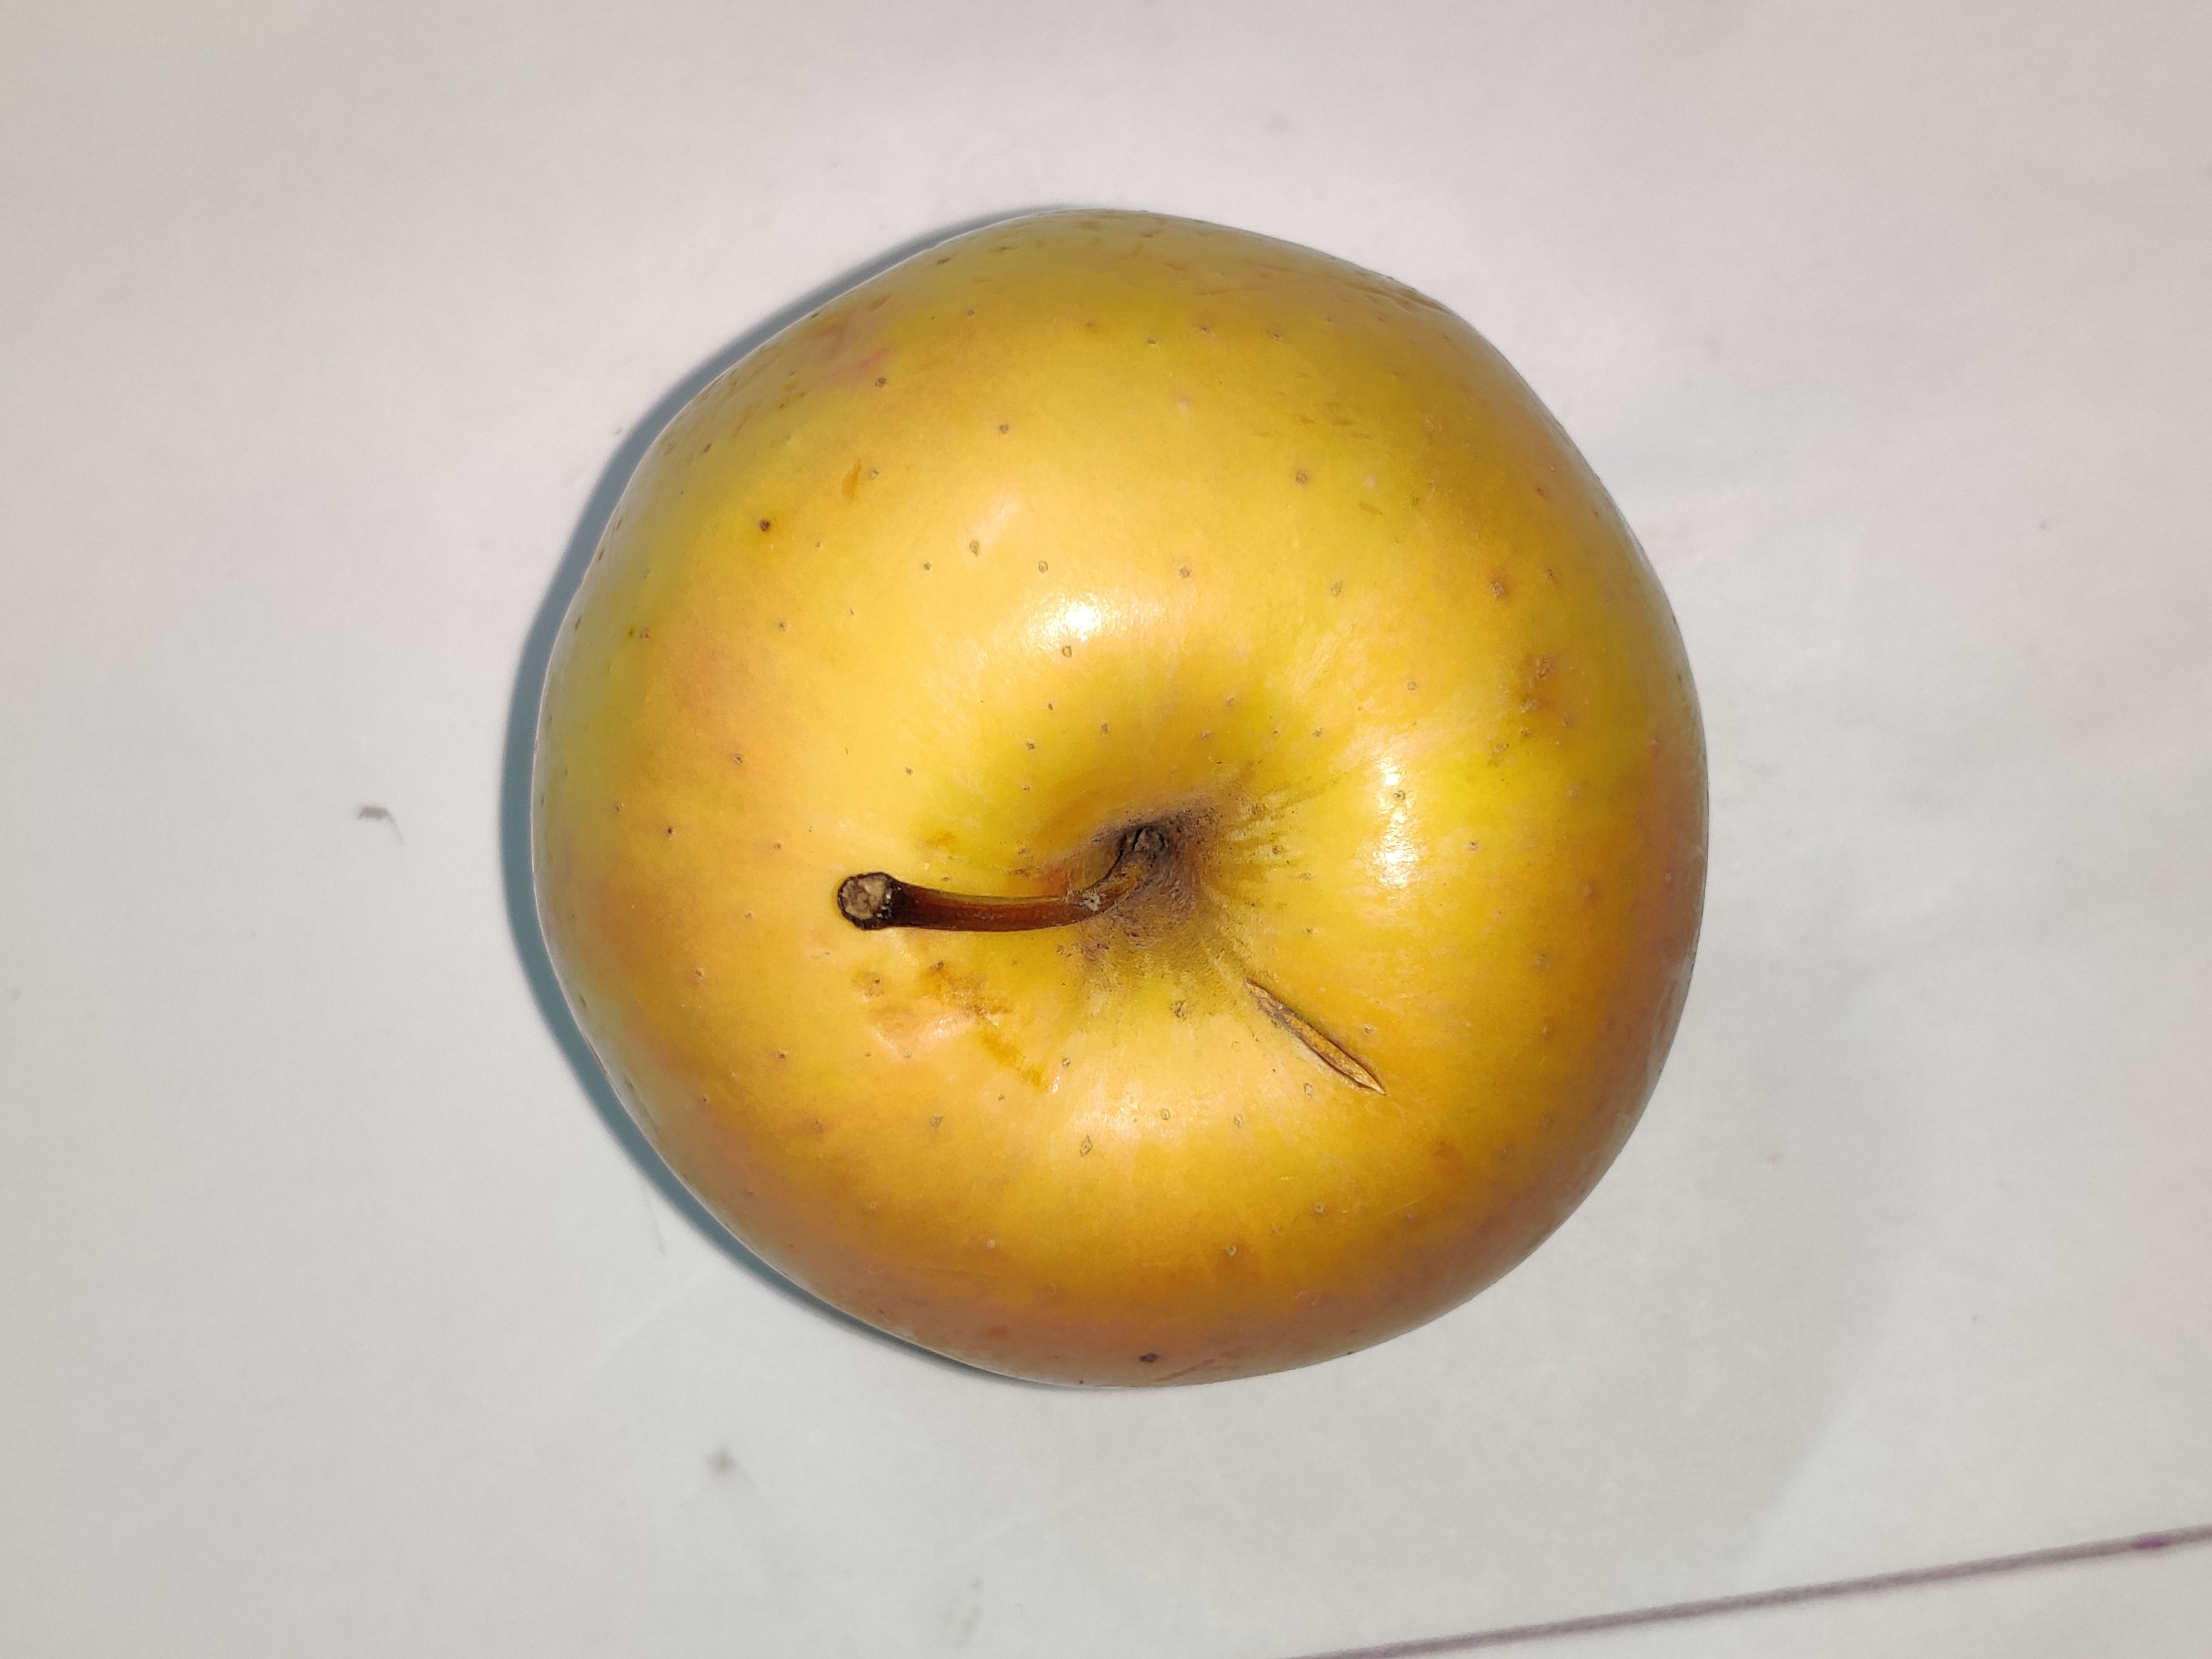
Fruit: apple
Grade: 1st-grade